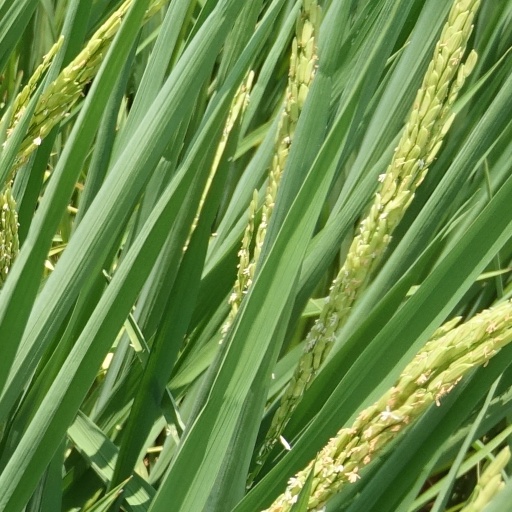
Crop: rice